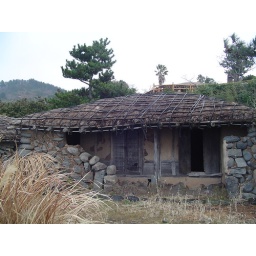
traditional Jeju beach house in Jungmun